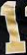
Number: 1